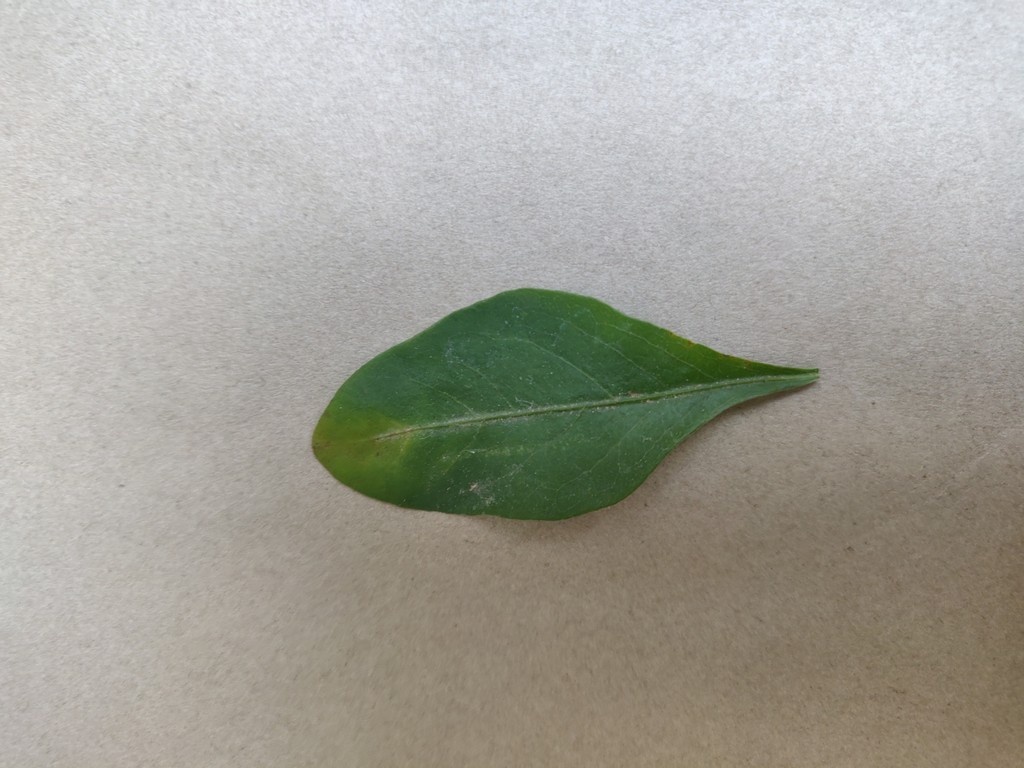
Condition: Unhealthy
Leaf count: single
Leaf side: front